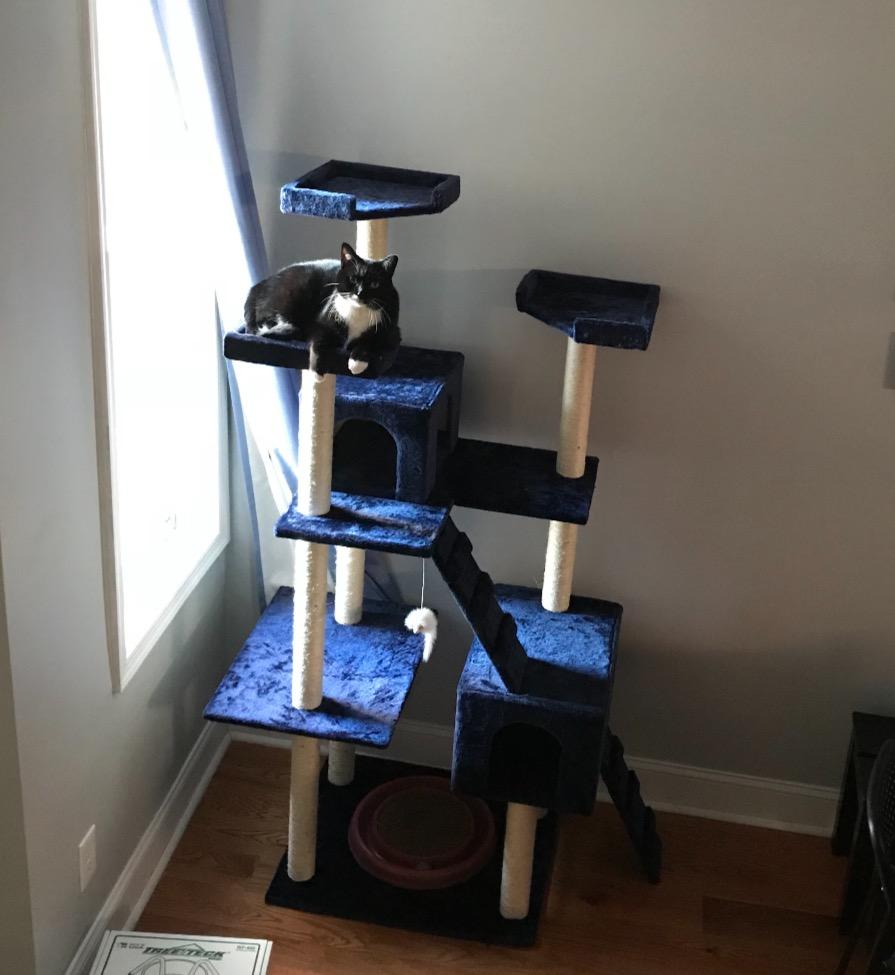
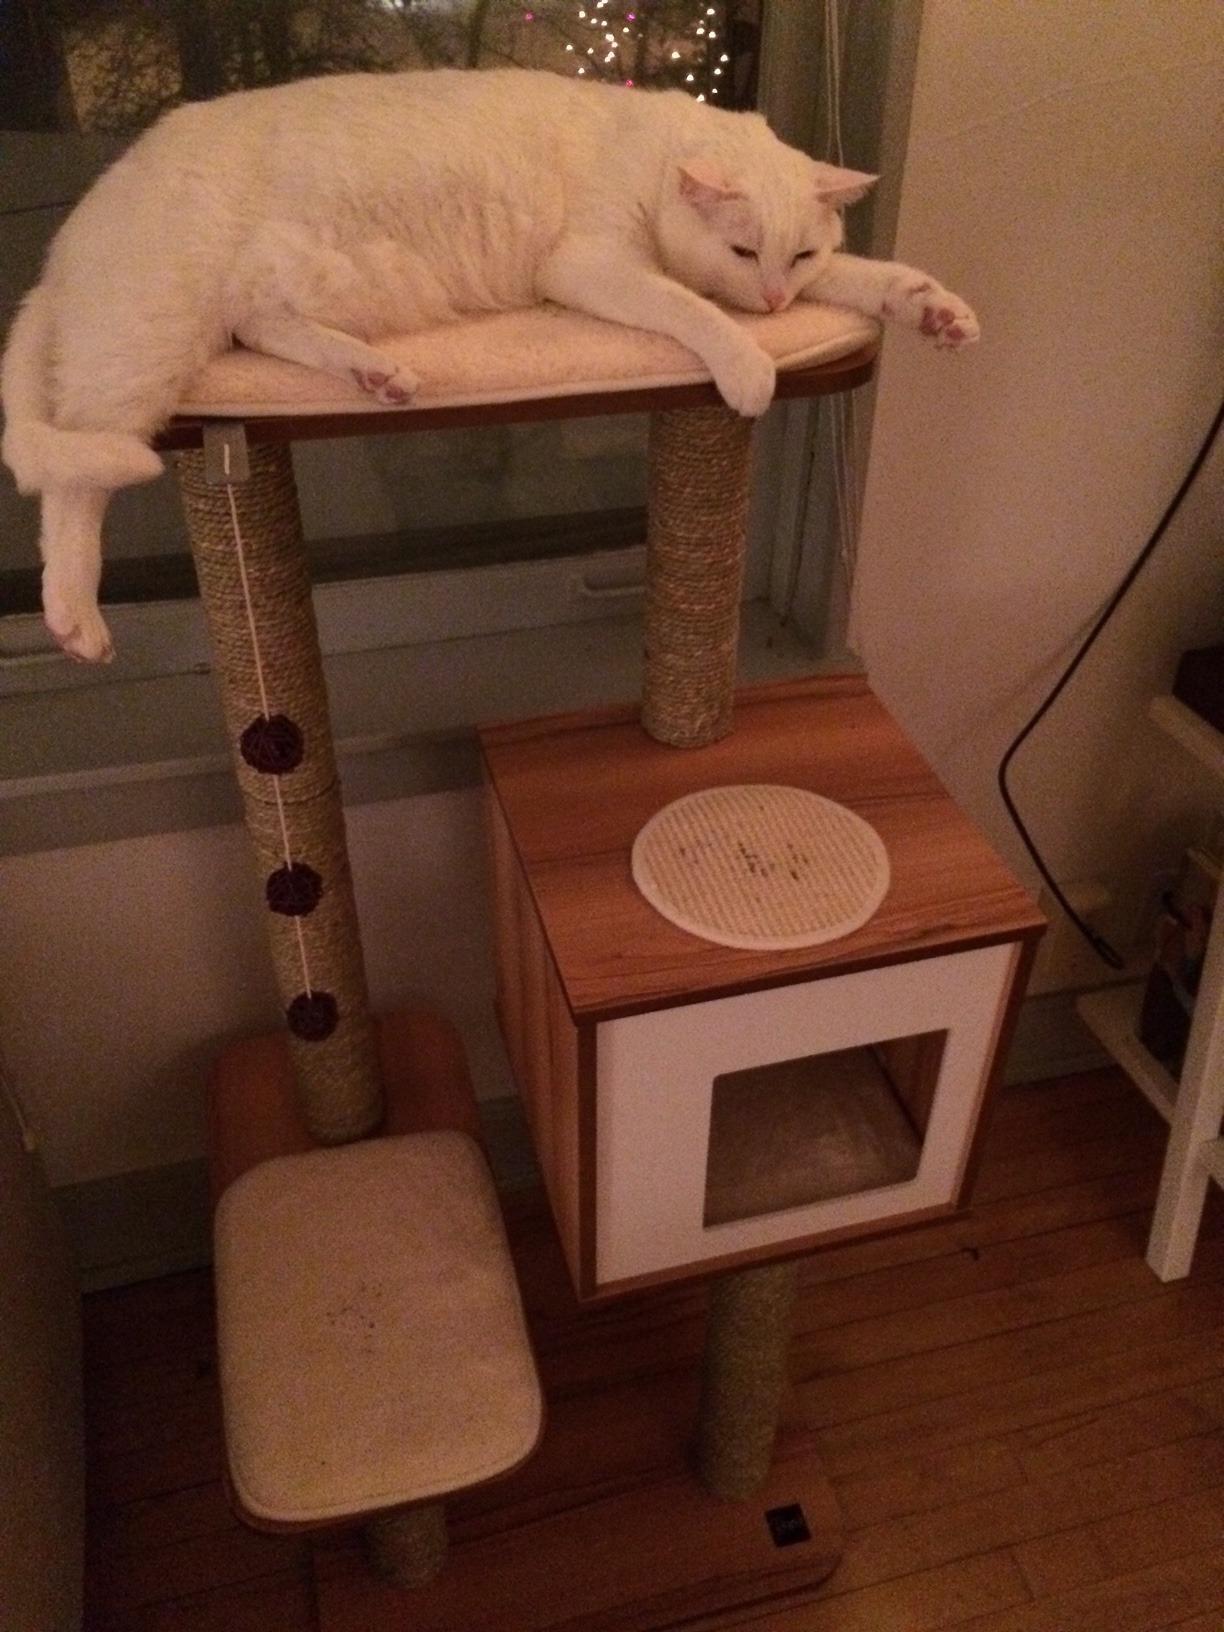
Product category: items_cat tree
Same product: no